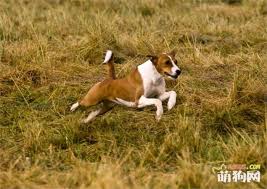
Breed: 243-n000103-basenji